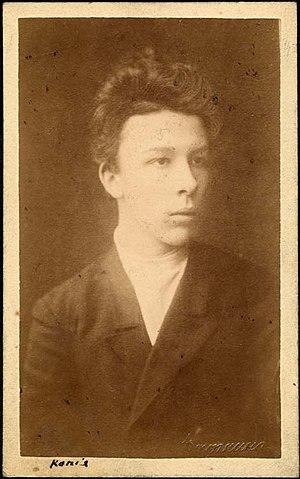
Alexandre Ilitch Oulianov, né le 1ᵉʳ avril 1866 à Nijni Novgorod et mort pendu le 8 mai 1887 à la forteresse de Chlisselbourg, était un anarchiste russe, l'un des meneurs du complot qui visait à répliquer celui des Pervomartovtsi. Il est le frère aîné de quatre ans de Lénine, leader de la révolution russe de 1917.